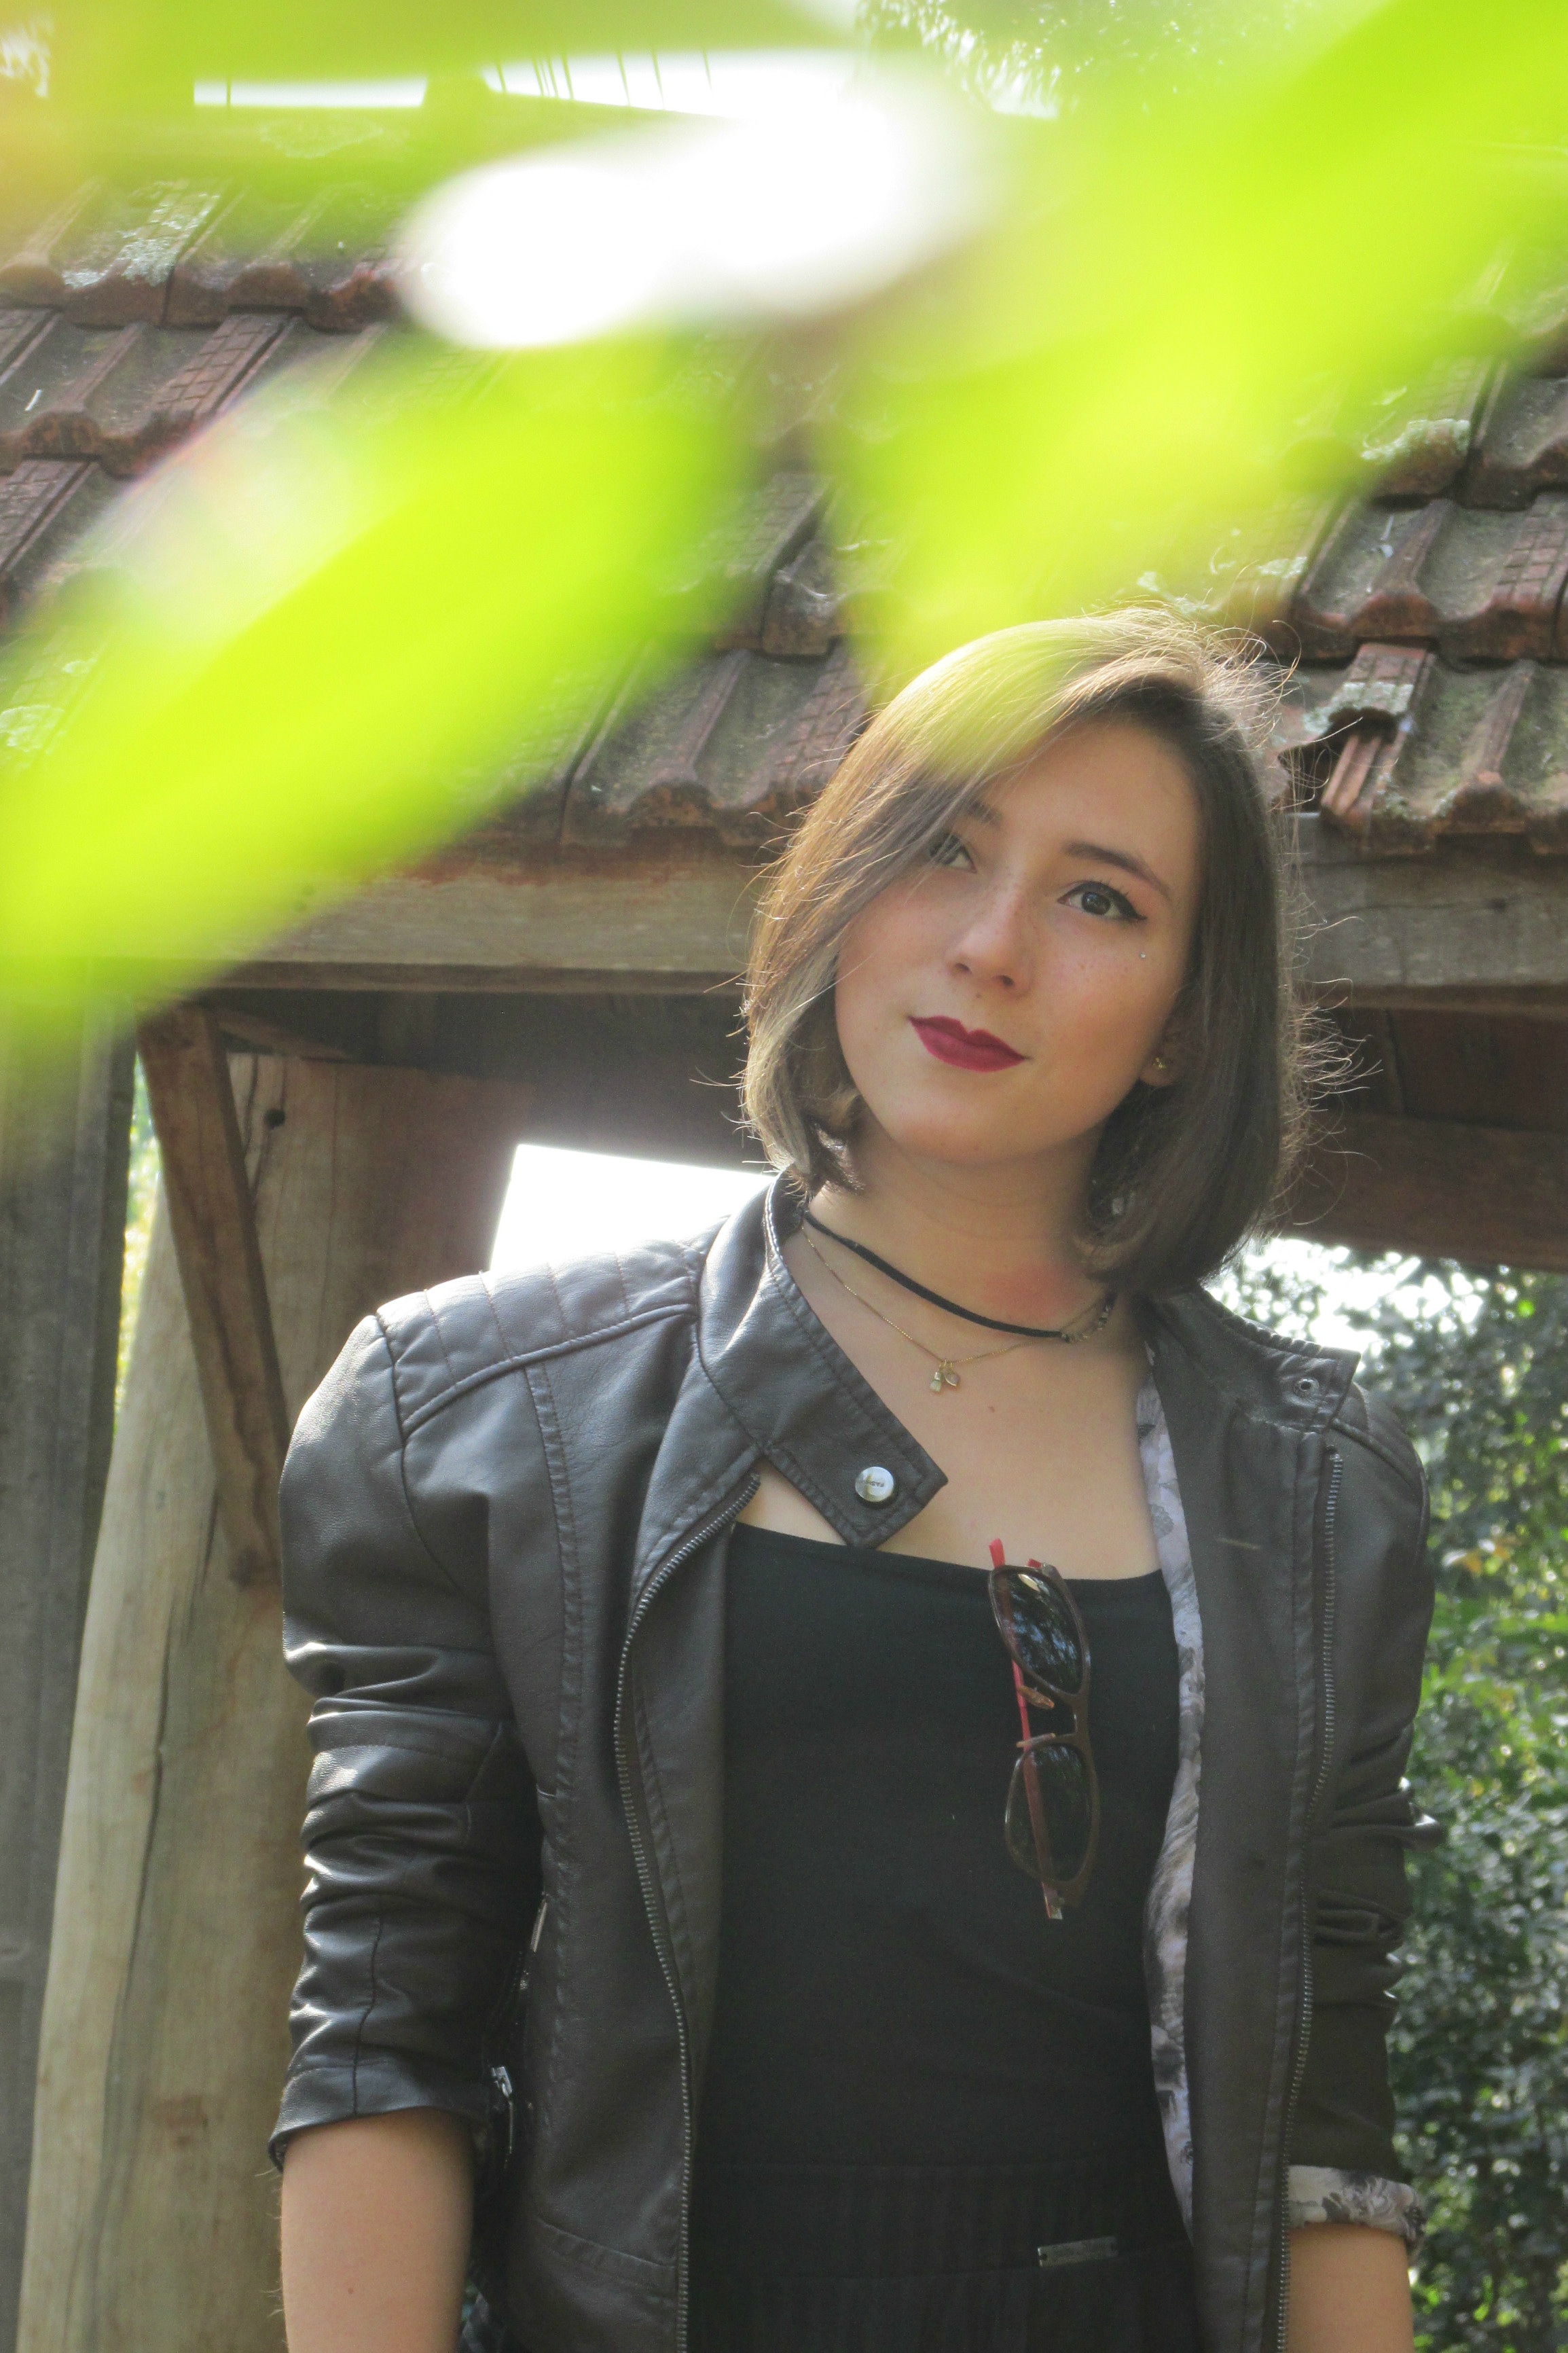
person, girl, hair, photography, model, spring, green, color, fashion, clothing, lady, smile, dress, photograph, beauty, image, photo shoot